Kreuzlingen

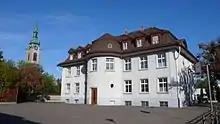
Primary School in Emmishofen

In Kreuzlingen about 63.2% of the population (between age 25–64) have completed either non-mandatory upper secondary education or additional higher education (either university or a "Fachhochschule").